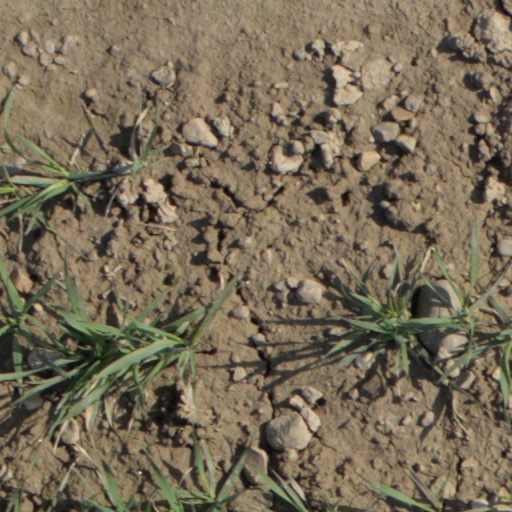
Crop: wheat